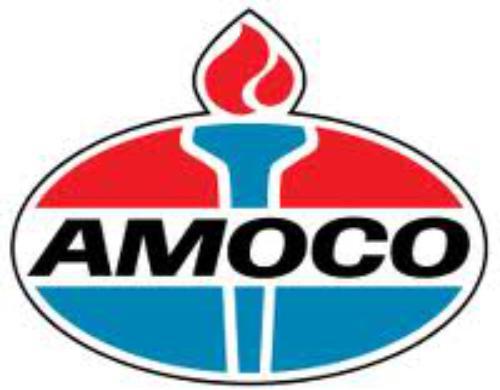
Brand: Amoco
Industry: Others